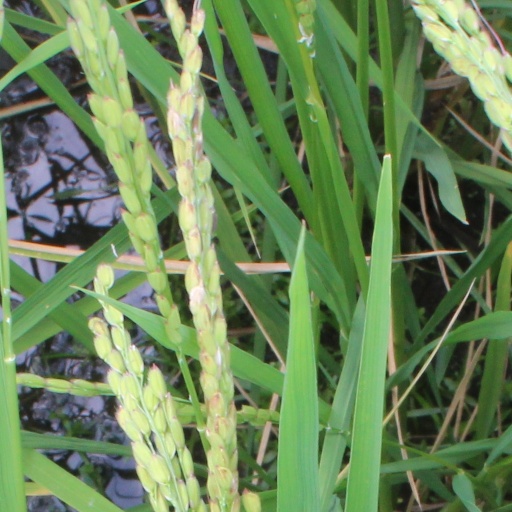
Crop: rice